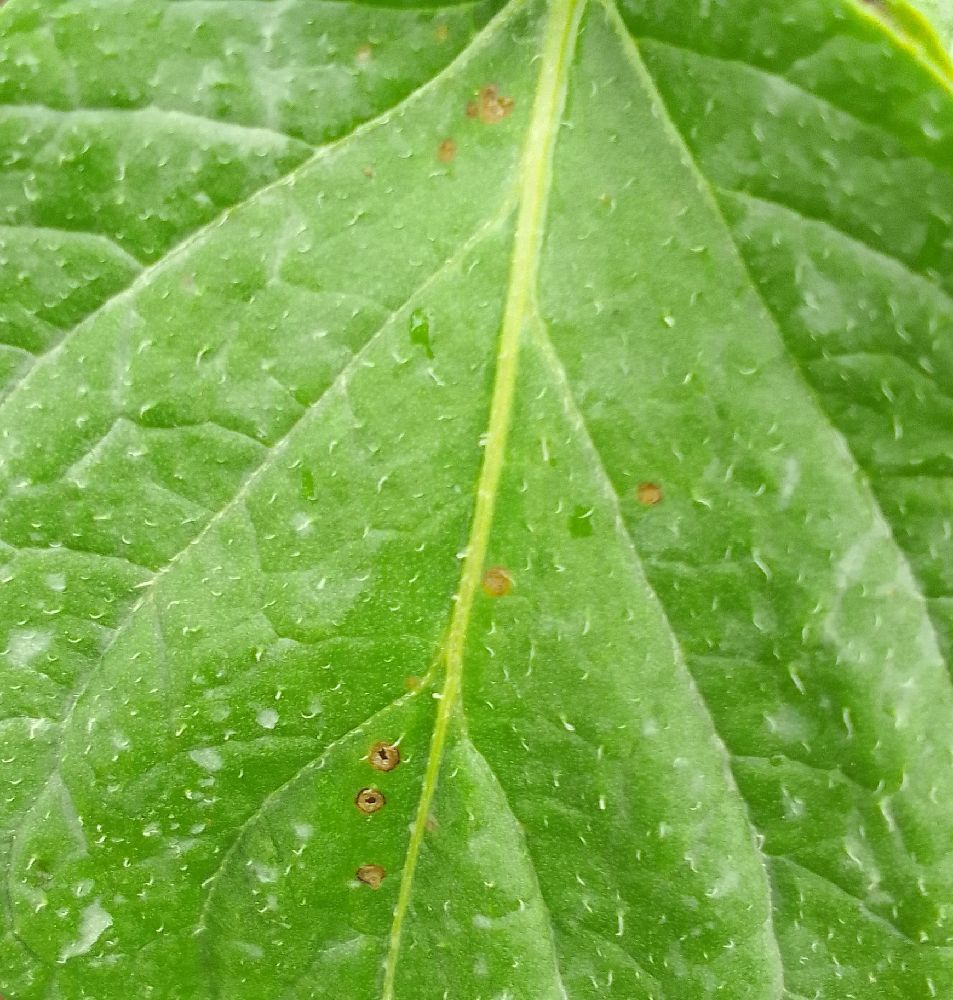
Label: Healthy